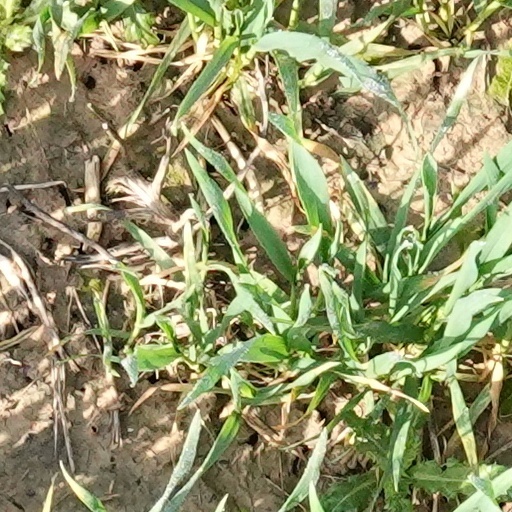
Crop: wheat